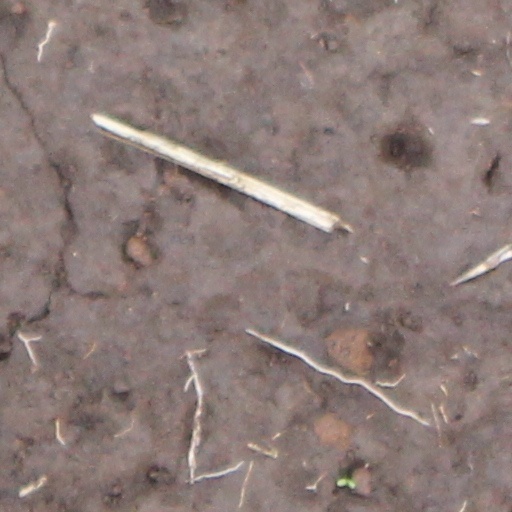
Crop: wheat